Clare, South Australia

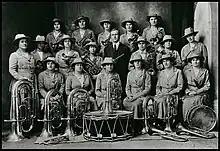
Clare Girls Band 1914

The first European to explore the district was John Hill, who in April 1839 discovered and named the Wakefield River and Hutt River. In early 1840 the first European settlers arrived in the district, led by John Horrocks. The town itself was established in 1842 by Edward Burton Gleeson, and named after his ancestral home of County Clare in Ireland, although the town was first named Inchiquin after Gleeson's property. Lake Inchiquin is now the name of a reservoir located to the north of the town, near the golf club. The layout of the town's road system was apparently designed by a draughtsman in Adelaide, without any knowledge of the local geography. There are several roads in Clare that end abruptly at a cliff face, only to continue again at the top of the cliff, e.g. Wright Street to the top of Billy Goat Hill, and continued as Wright Lane below, running by Woolworths.